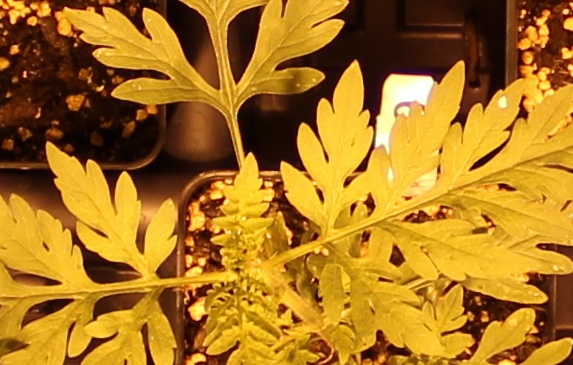
Label: Ragweed